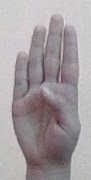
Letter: kaaf